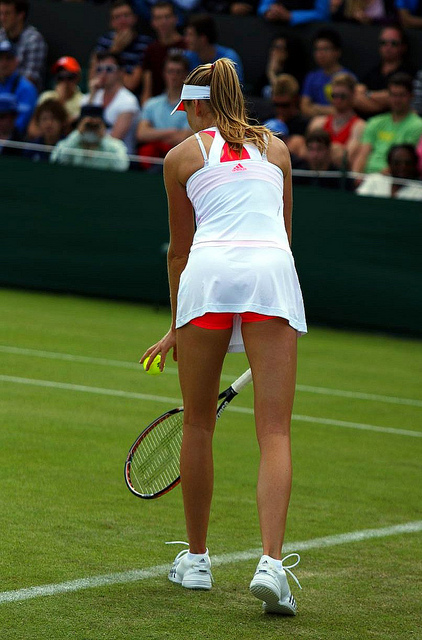
vận động viên tennis nữ đang giao bóng trước đông đảo khán giả